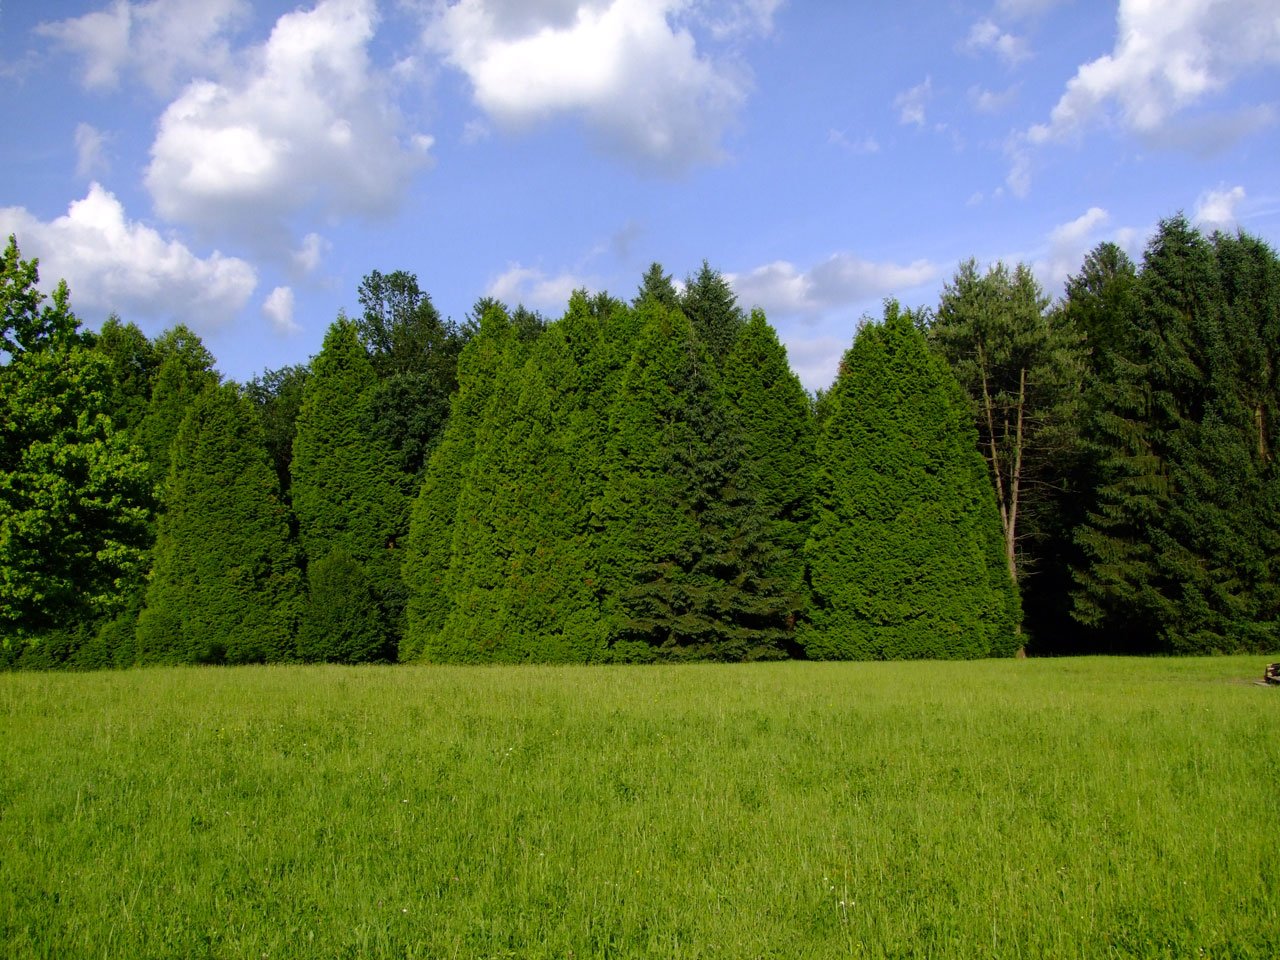
landscape, tree, nature, forest, grass, cloud, plant, sky, field, lawn, meadow, prairie, hill, flower, dance, green, pasture, plain, grassland, vegetation, shrub, beauty, woodland, habitat, ecosystem, rural area, biome, natural environment, geographical feature, grass family, woody plant